Buffalo 461

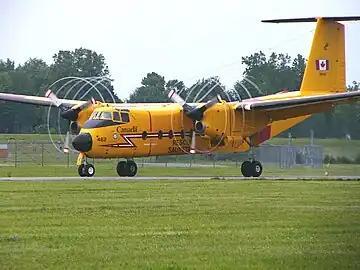
A similar de Havilland Canada CC-115.

Buffalo 461 was a Canadian military de Havilland Canada DHC-5 Buffalo assigned to the second United Nations Emergency Force force in Syria in support of United Nations Security Council Resolution 340. Assigned to a peacekeeping force, Buffalo 461 was shot down by three Syrian missiles on August 9, 1974, killing all nine passengers and crew.